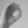
ASL letter: O